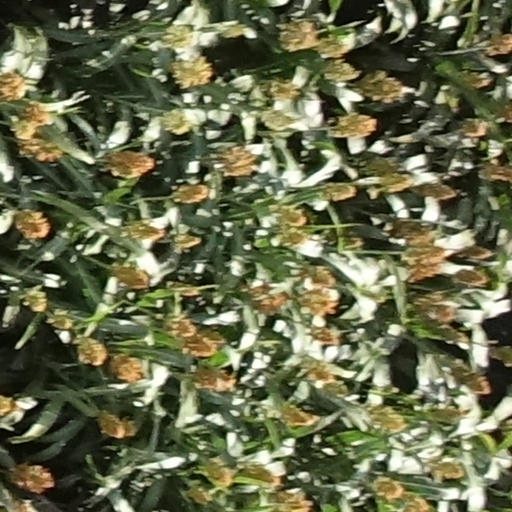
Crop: sorghum